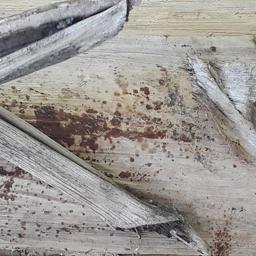
Label: PSEUDOSTEM WEEVIL